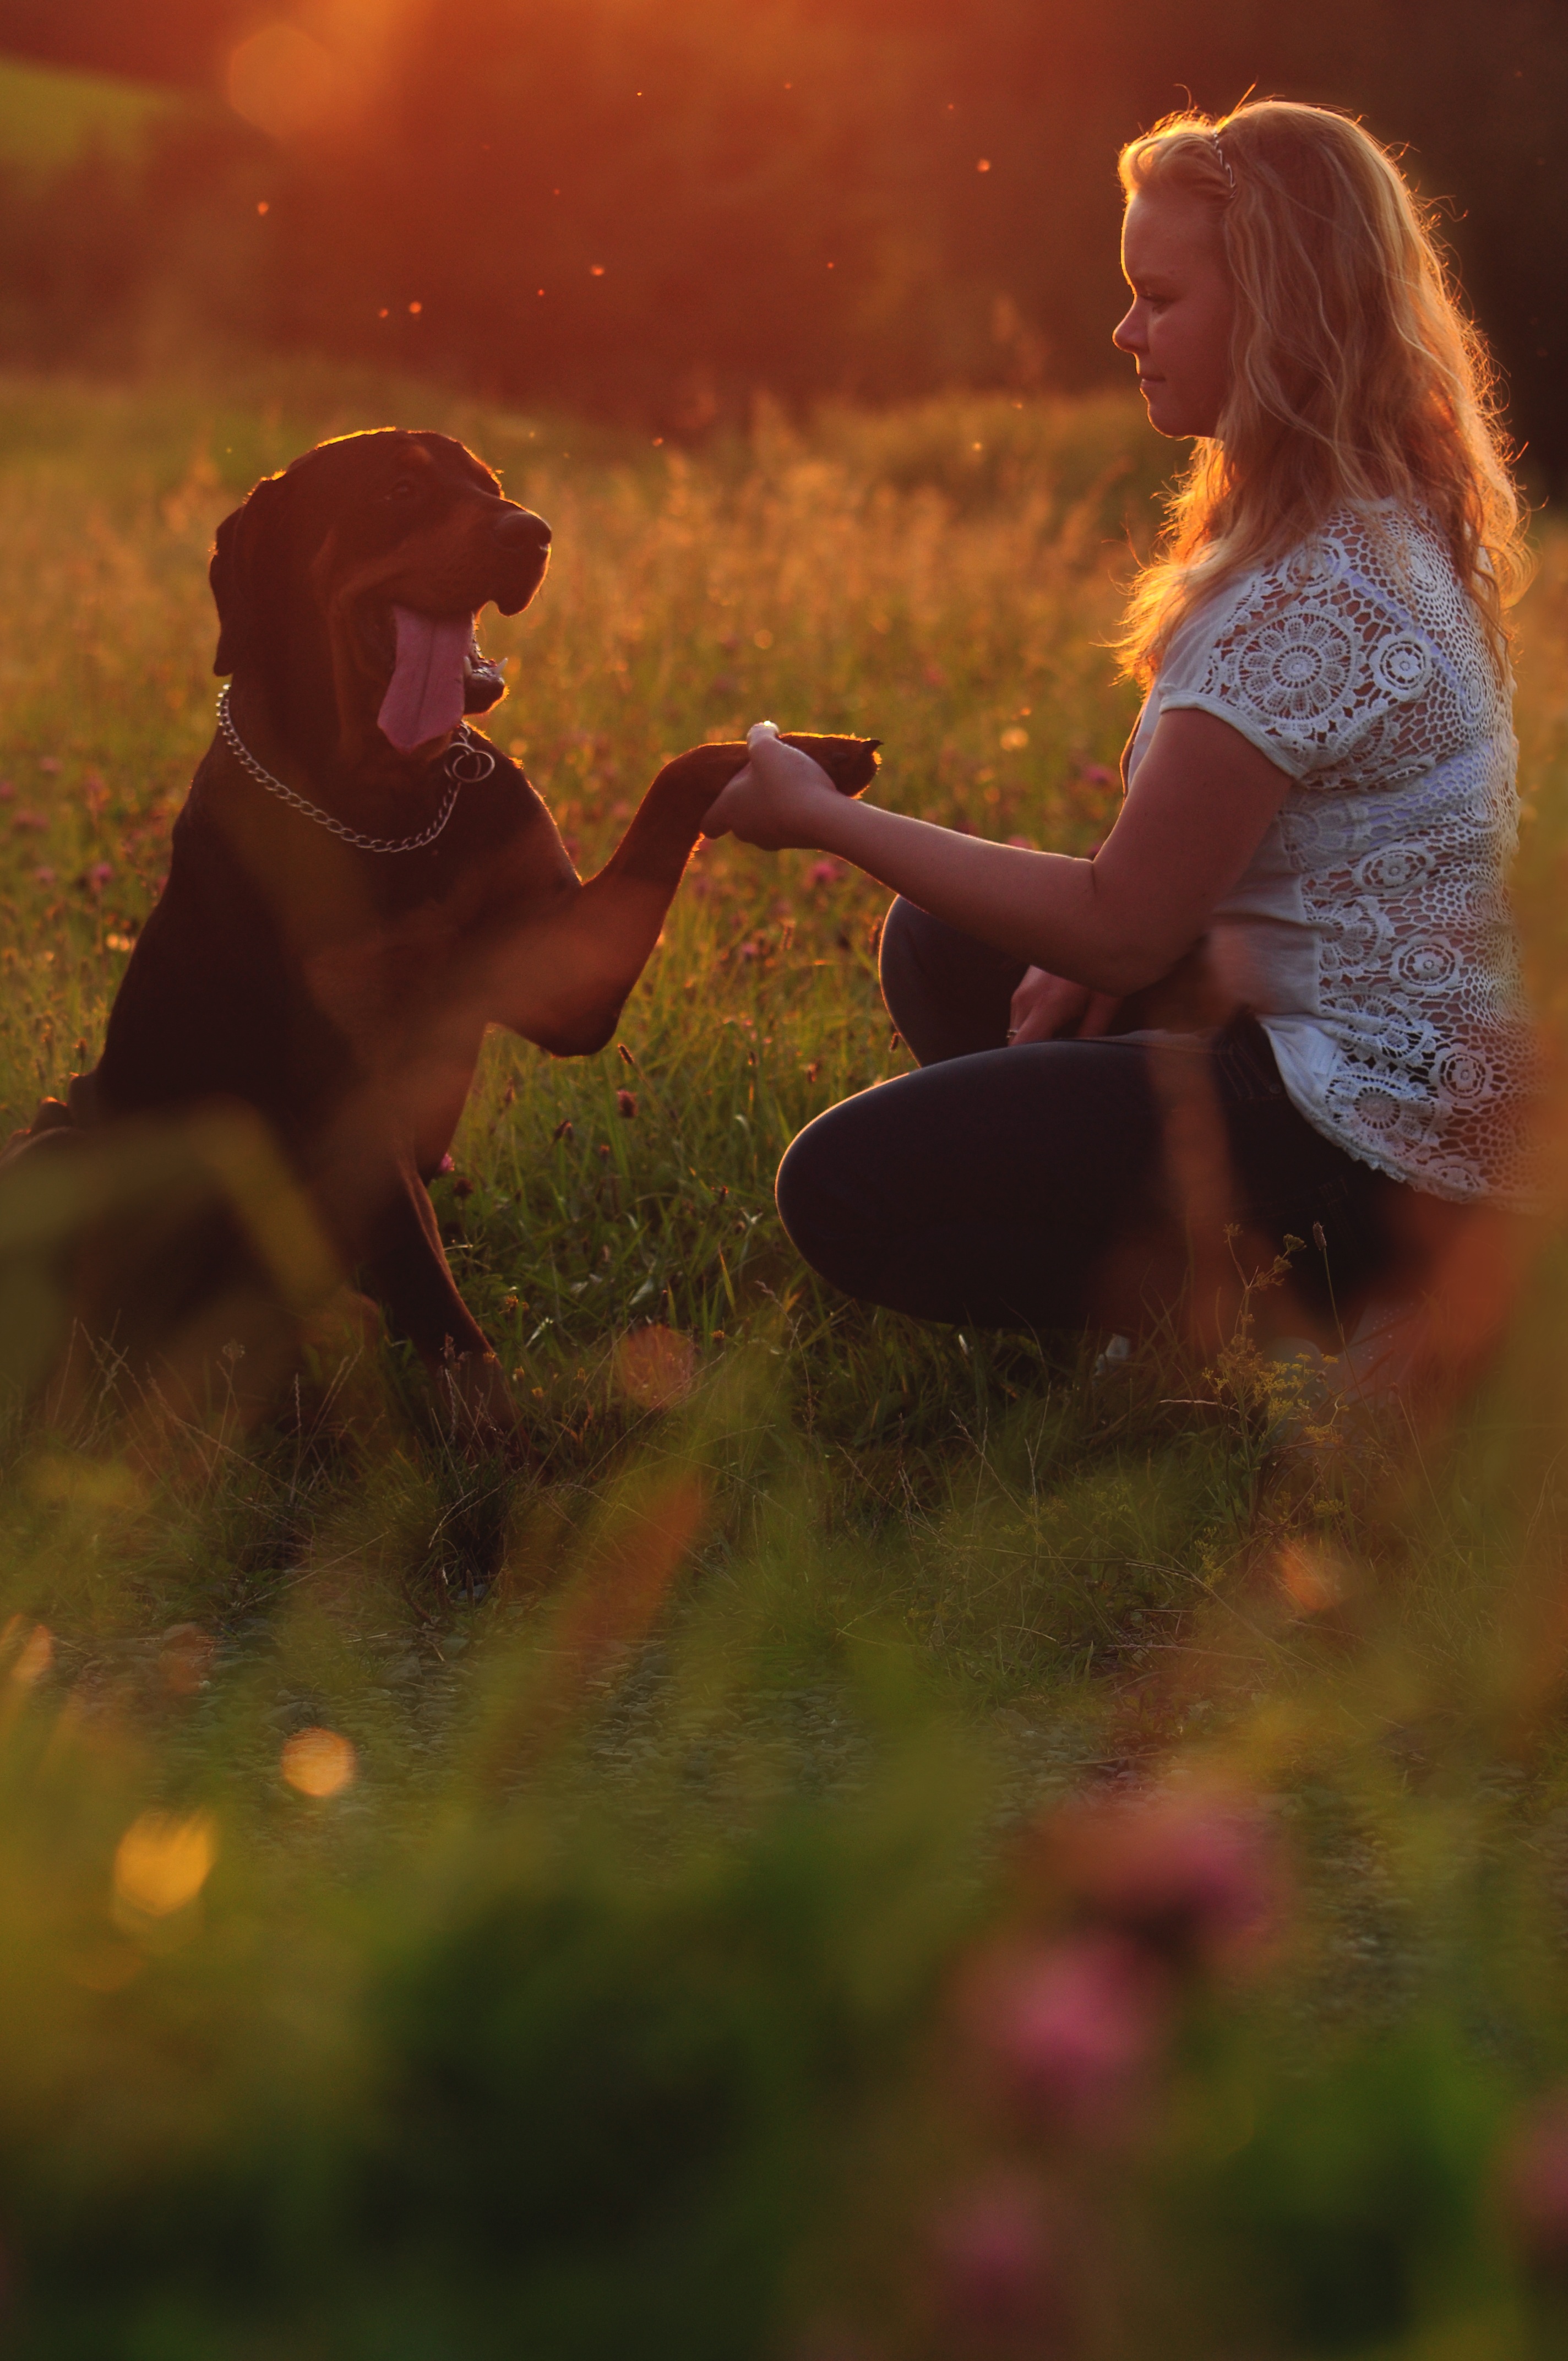
bokeh, sunset, meadow, sunlight, morning, dog, animal, summer, red, autumn, romance, friendship, m42, interaction